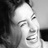
Emotion: happy